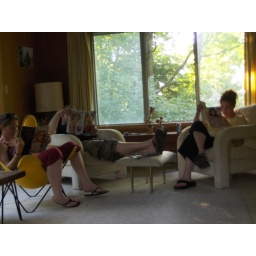
labor day weekend at the lake house in bridgman, michigan with 17 of our closest friends :D